Jay Acovone

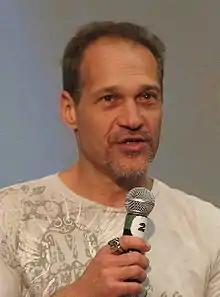
Acovone in 2007

Jay Acovone (born August 20, 1955) is an American actor.Among his most famous roles is Charles Kawalsky in the TV series "Stargate SG-1".